Alb Valley Railway

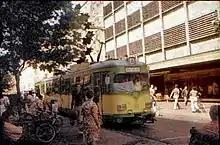
Articulated train of the Alb Valley Railway in inner Karlsruhe (1978)

After the Second World War, both line and rolling stock were in a dilapidated condition, requiring comprehensive modernisation. The DEBG, however, had little interest in the continued operation of the railway. In the political debate about the future of Alb Valley Railway, the city of Karlsruhe took the initiative. It was mainly interested in establishing good suburban services between Karlsruhe, Rüppurr and Ettlingen and eliminating the need for passengers to change at Karlsruhe Albtalbahnhof from the Alb Valley Railway to trams. Therefore, it proposed the gauge conversion of the line to standard gauge and linking it to the urban tram network.